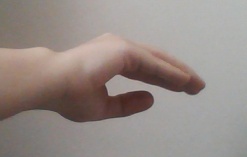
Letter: jeem